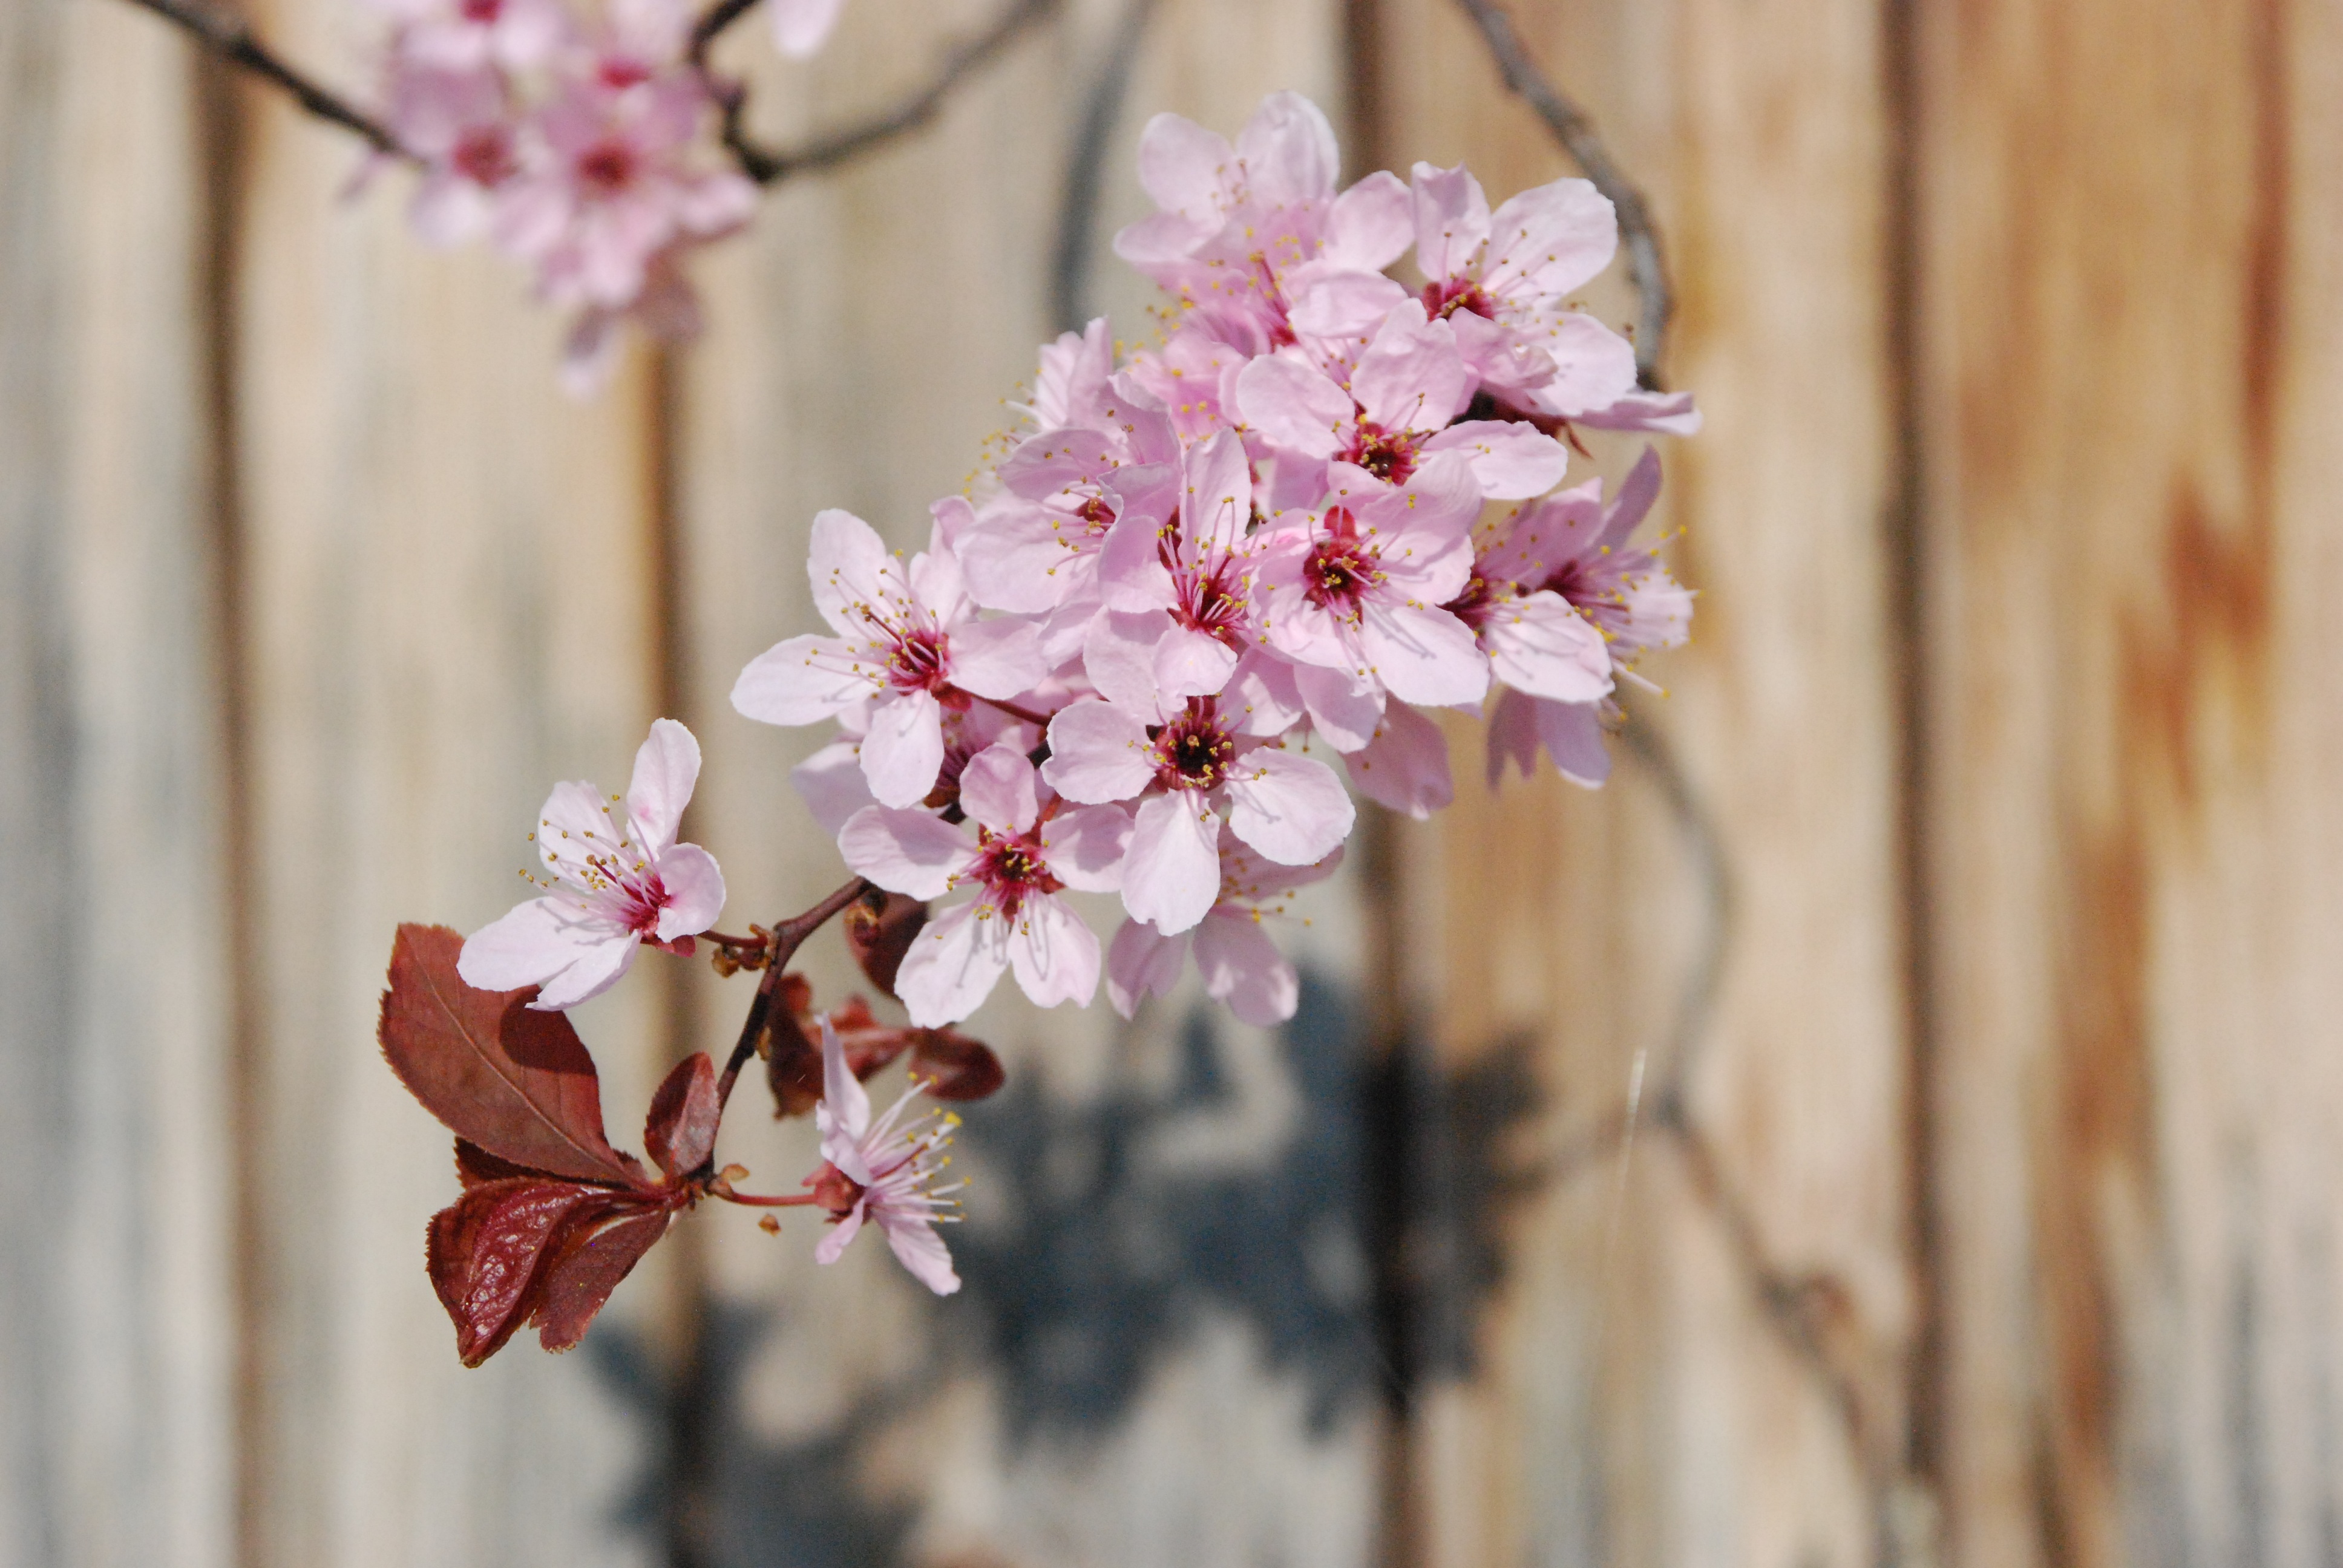
branch, blossom, plant, flower, petal, bloom, spring, produce, botany, pink, flora, season, cherry blossom, twig, close up, floristry, macro photography, flowering plant, land plant